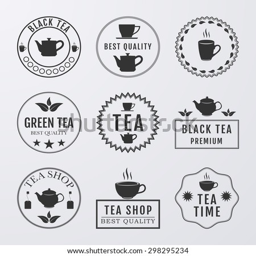
vector illustration set of logos on the theme of tea .